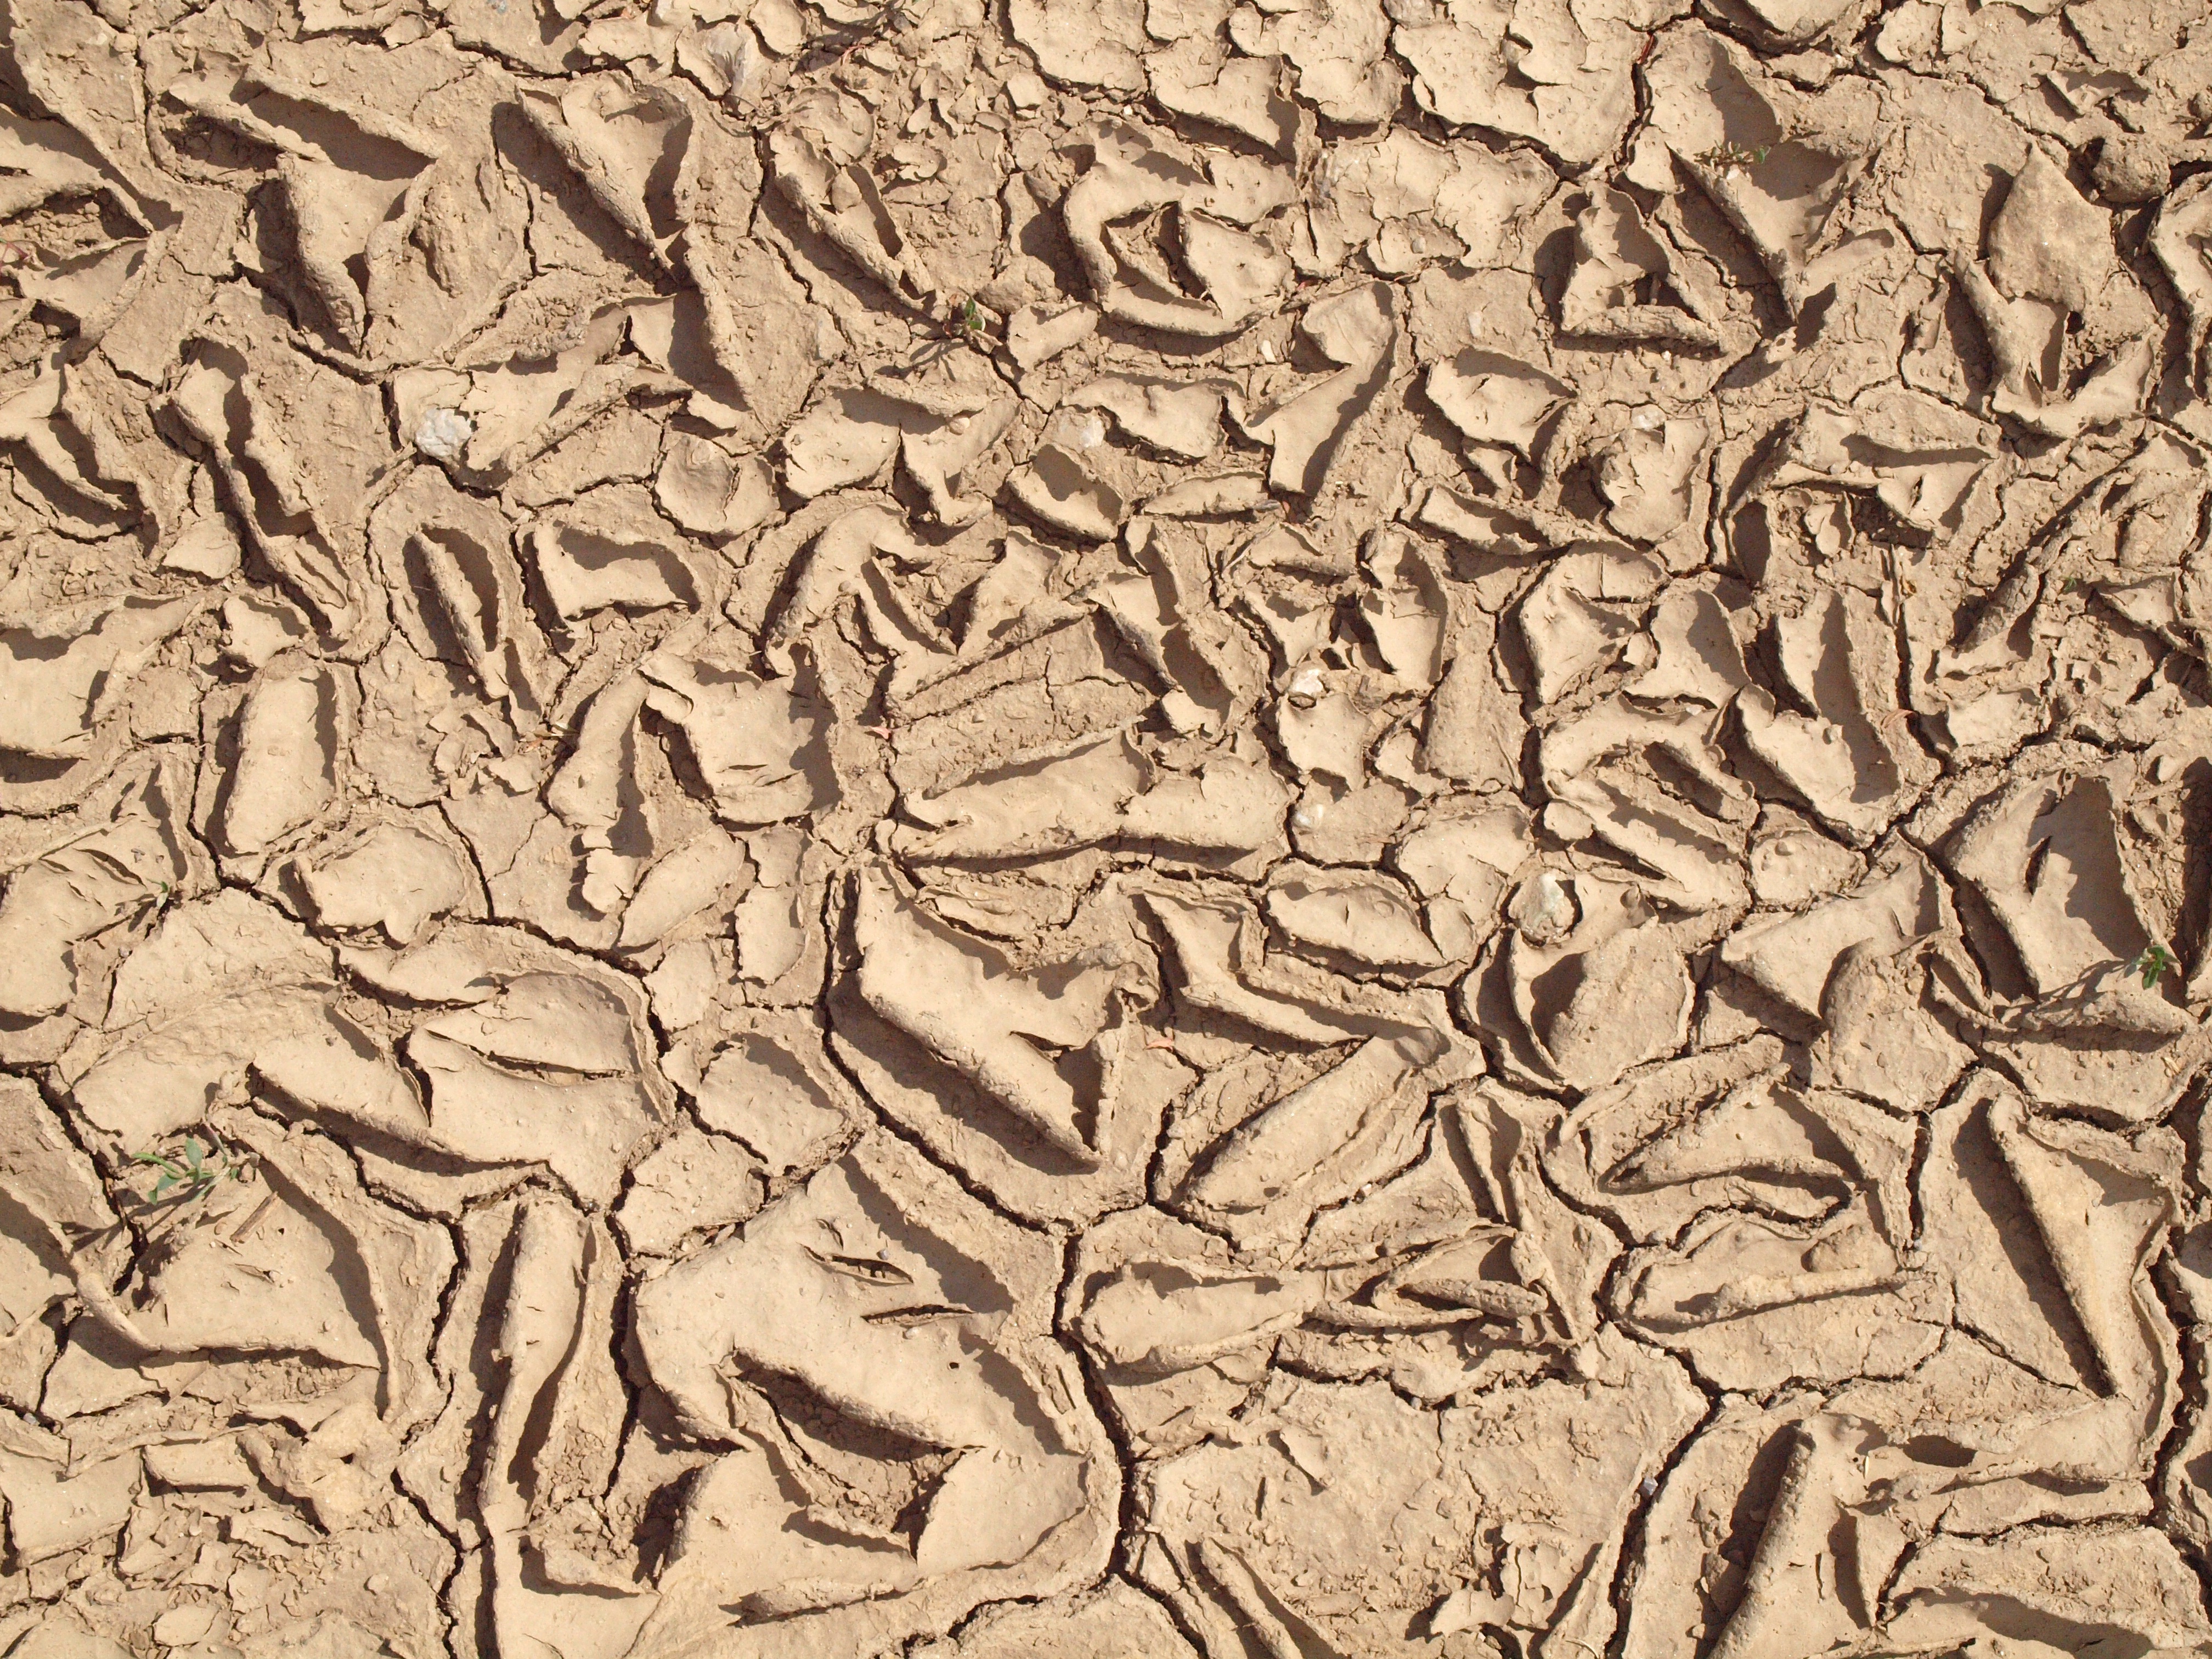
clay, crack, dry, surface, background, structure, sample, the luxury cruise ship, drought, mud, soil